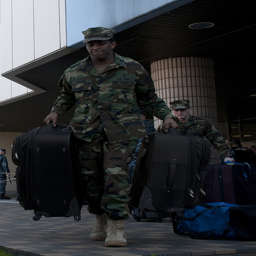
Two men in military uniforms are carrying luggage.
A soldier in fatigues carrying some suitcases with another soldier behind him.
A soldier carrying bags of luggage in both of his hands.
a soldier is carrying a couple of bags
a military man walking with bags of luggage in his hand